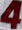
Number: 4